Describe the emotion expressed in this image:  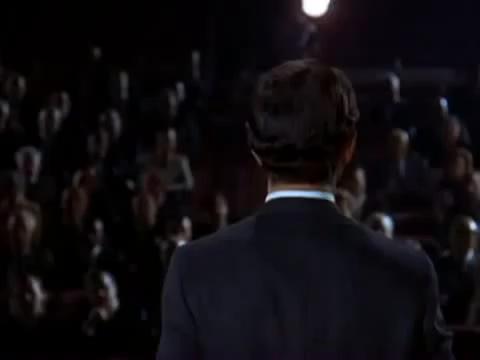
This person displays Suffering, valence and arousal with low intensity.